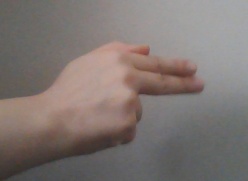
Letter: ghain